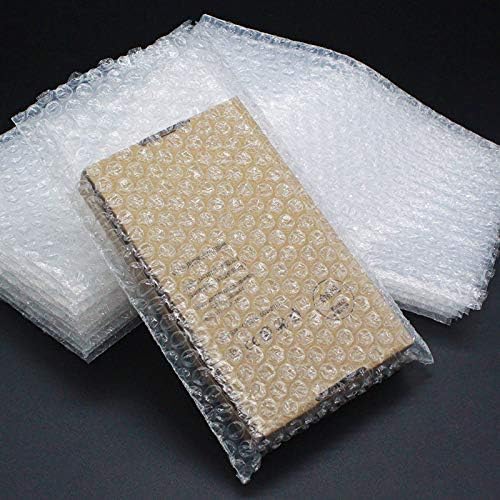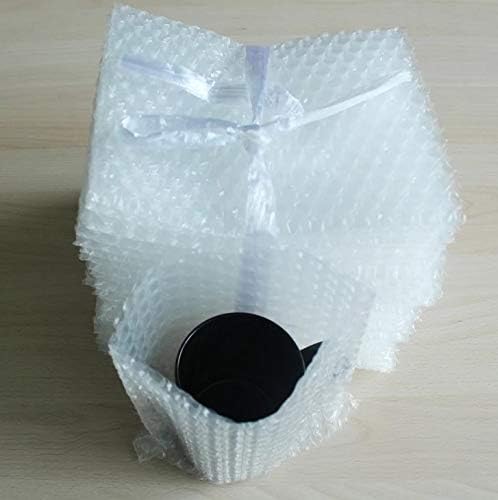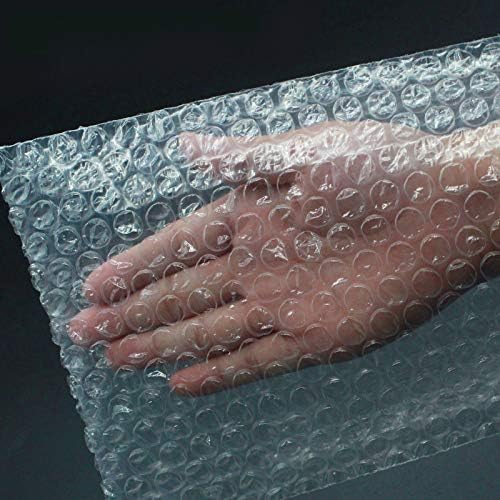
50 Pack of Premium Bubble pouches (4"x8") - Bubble Pouches for Moving, Shipping, and Storage
Category: Office Products
☁ PROTECT FRAGILE ITEMS! Our bubble cushioning can be used to pack dishes, cups, Christmas ornaments☃ ☃and other fragile items when moving and storing. ☁ ☁ THICK DOUBLE SIDED BUBBLE CUSHION provides better cushioning than other foam products. ☁ ☁ REUSABLE - No ripping when peeling ☁ ☁ Size: 4" x 8" (10cm x 20cm) ☁ ☁ Package: 50 ☁
Features: ☁ PROTECT YOUR FRAGILE ITEMS WHEN MOVING! - These bubble pouches will make your packing easier and safer! Use for fragile items such as cups, collectibles, glass. | ☁ THICK DOUBLE SIDED BUBBLE CUSHION ! - Provide outstanding protection. These pouches are very light yet strong to protect your collectibles, kitchenware, etc. | ☁ PROTECT YOUR CHRISTMAS ORNAMENTS with premium bubble CUSHION☃☃☃ Also can be used to store electronics | ☁ REUSABLE - Not having sealing stickers will not cause the cushions to rip when trying to peel for reuse | ☁ Size 4"x 8" (10cm x 20cm) 50 PRE-CUT bags included